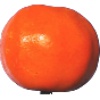
Label: clementine